Zhu Yunming

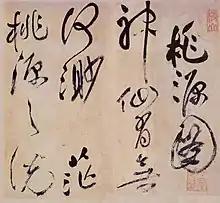
Zhu's wild-cursive calligraphy: first part of "Tao Yuan Tu", original poem by Han Yu

Zhu's nonconformist thinking and lifestyle have made him a subject of popular legends. Stories about him have been written into a novel, "The Romance of Zhu Yunming".